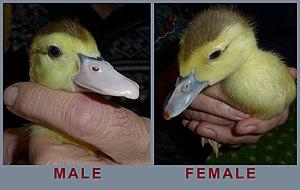
Le Canard musqué, parfois dit canard muet, est une espèce d'oiseaux américains, des canards pêcheurs, dont sont issues les races domestiques appelées « canards de Barbarie ». C'est la seule espèce du genre Cairina.